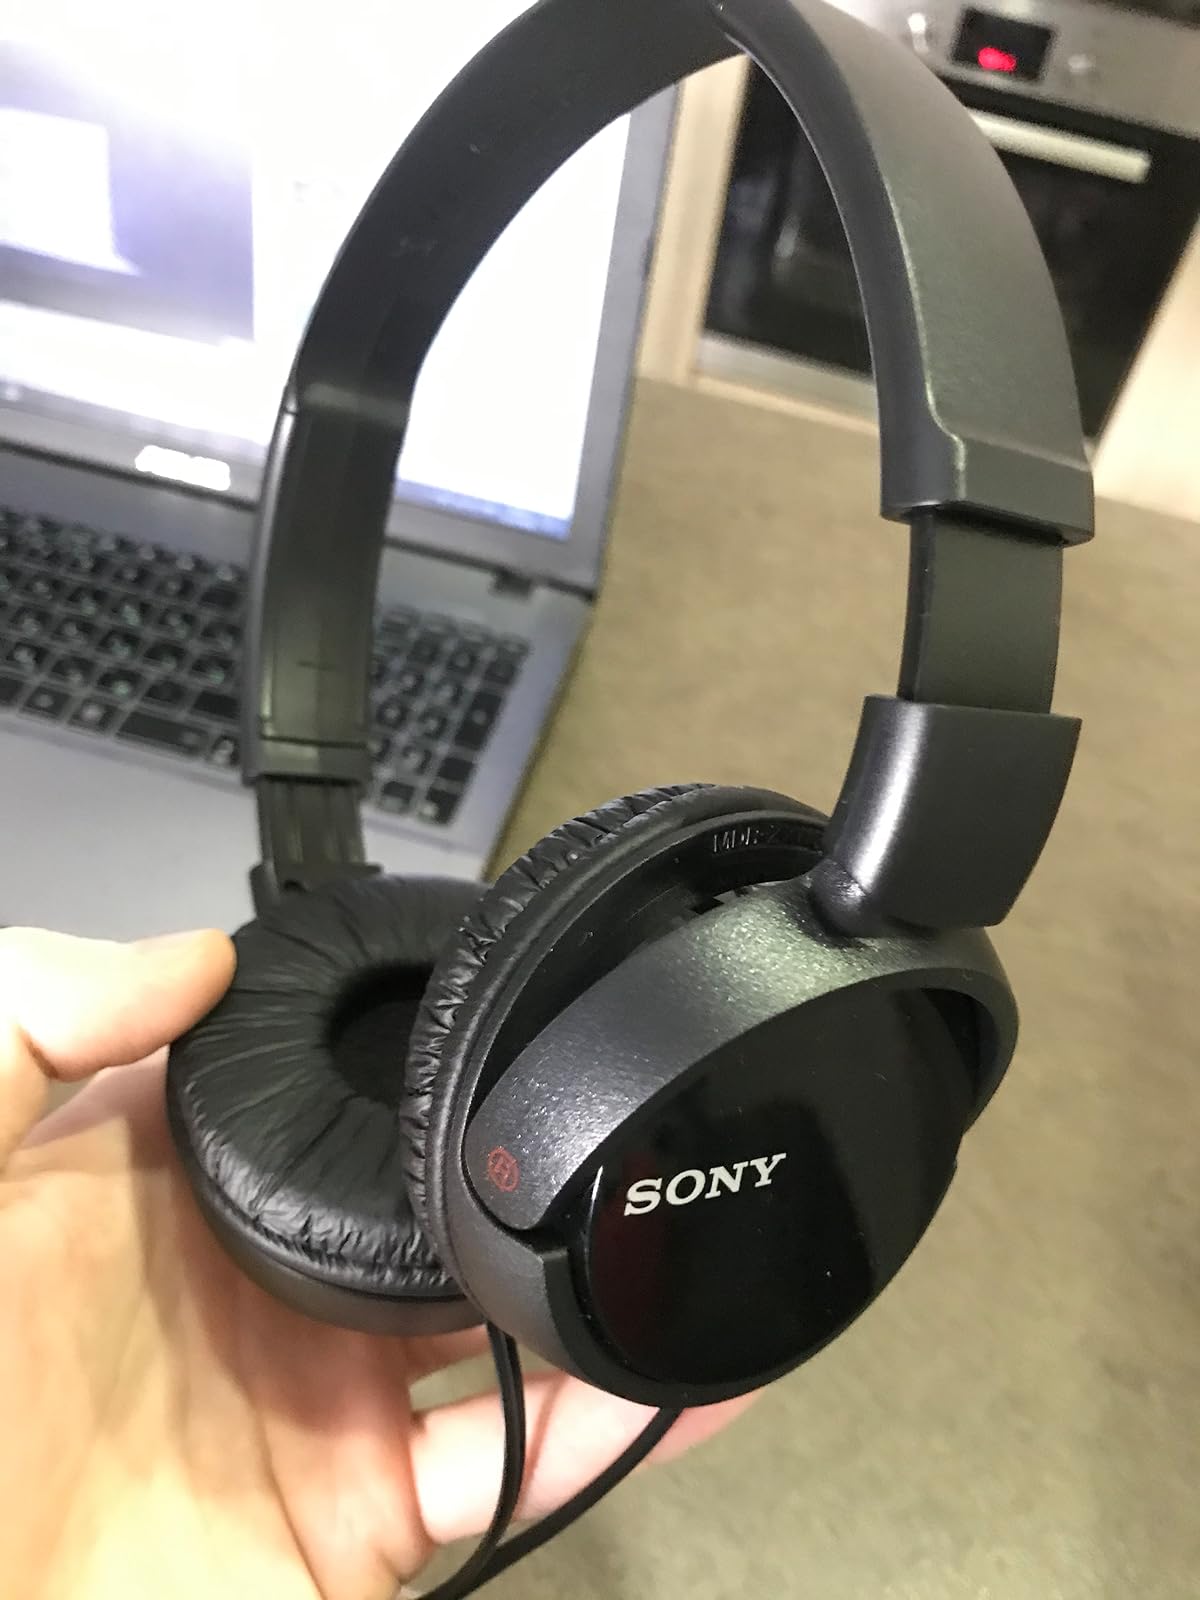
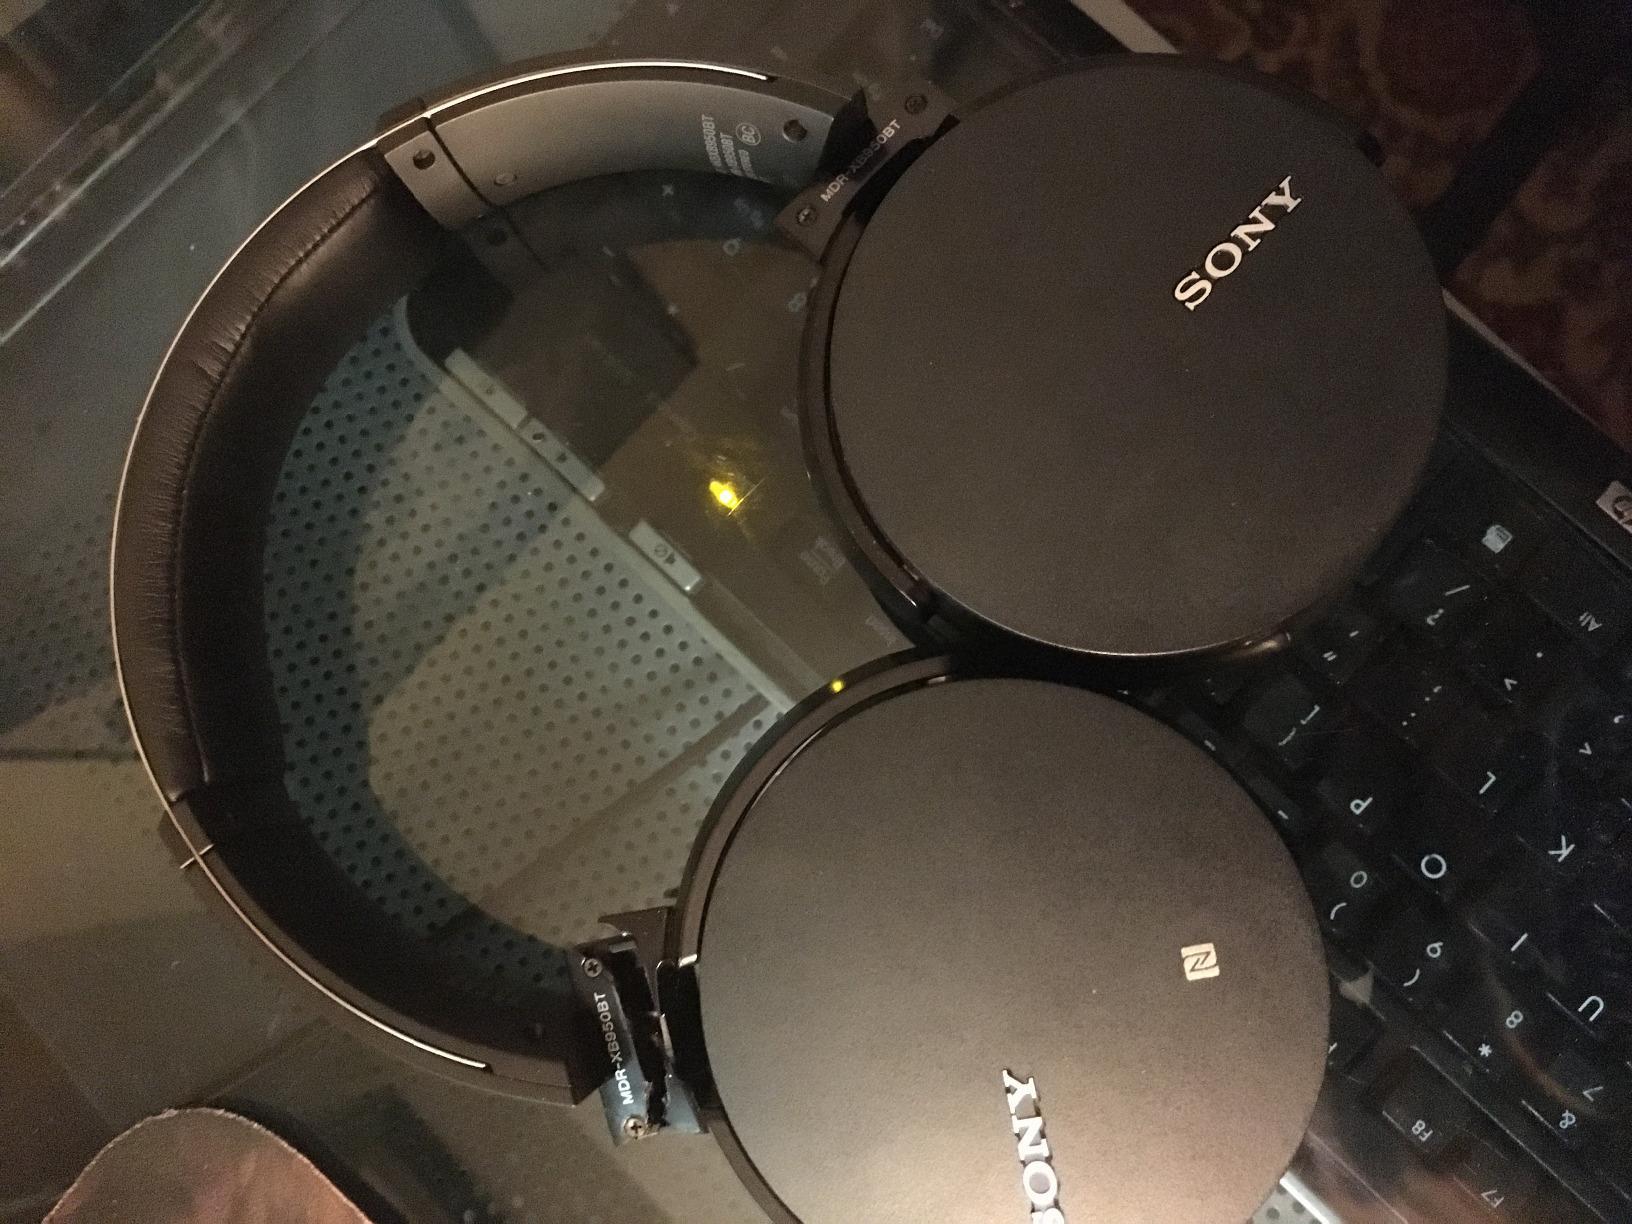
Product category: headphones
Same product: no